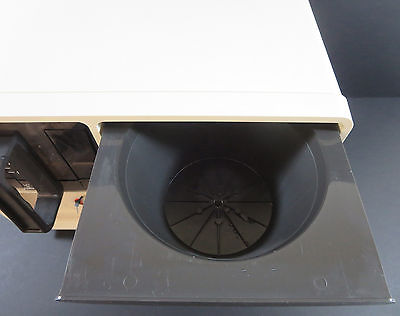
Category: coffee maker